Platformer

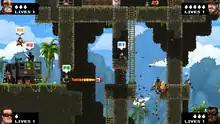
"Broforce" is a run-and-gun platformer that spoofs several action film heroes.

The popularity of 2D platformers rose in the 2010s. Nintendo revived the genre. "New Super Mario Bros." was released in 2006 and sold 30 million copies worldwide, making it the best-selling game for the Nintendo DS and the fourth best-selling non-bundled video game of all time. "Super Mario Galaxy" eventually sold over eight million units, while "Super Paper Mario", "Super Mario 64 DS", "Sonic Rush", "Yoshi's Island DS", "Kirby Super Star Ultra", and "" also sold well.